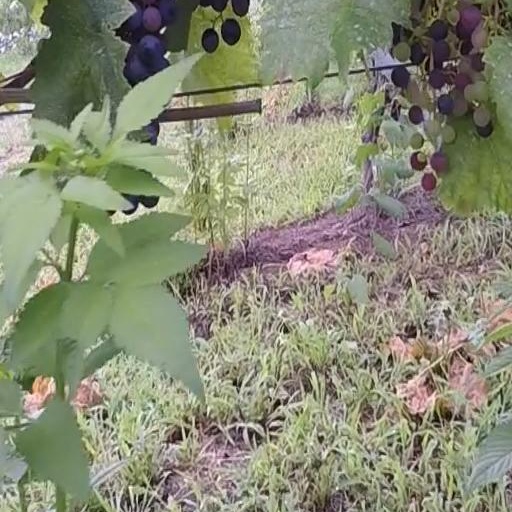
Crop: grape